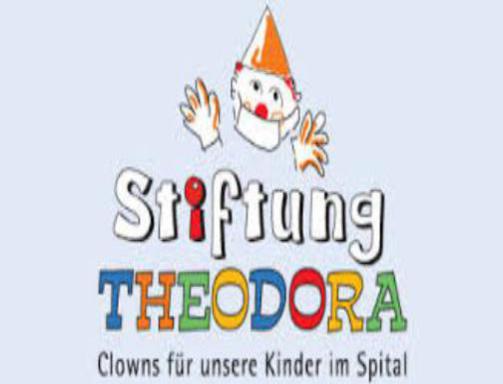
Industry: Others